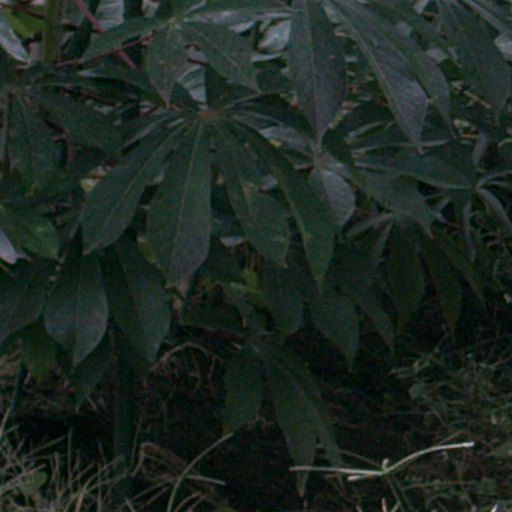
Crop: cassava